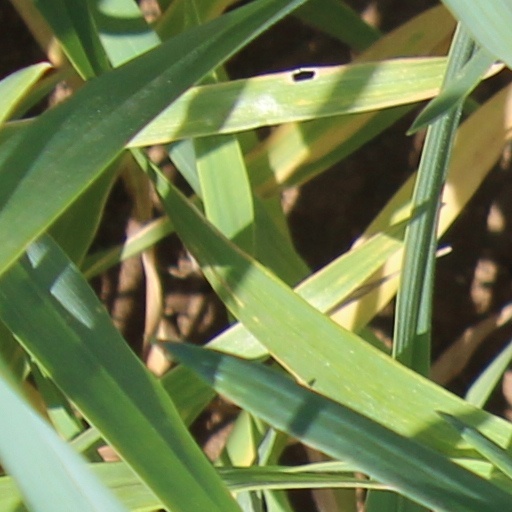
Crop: wheat